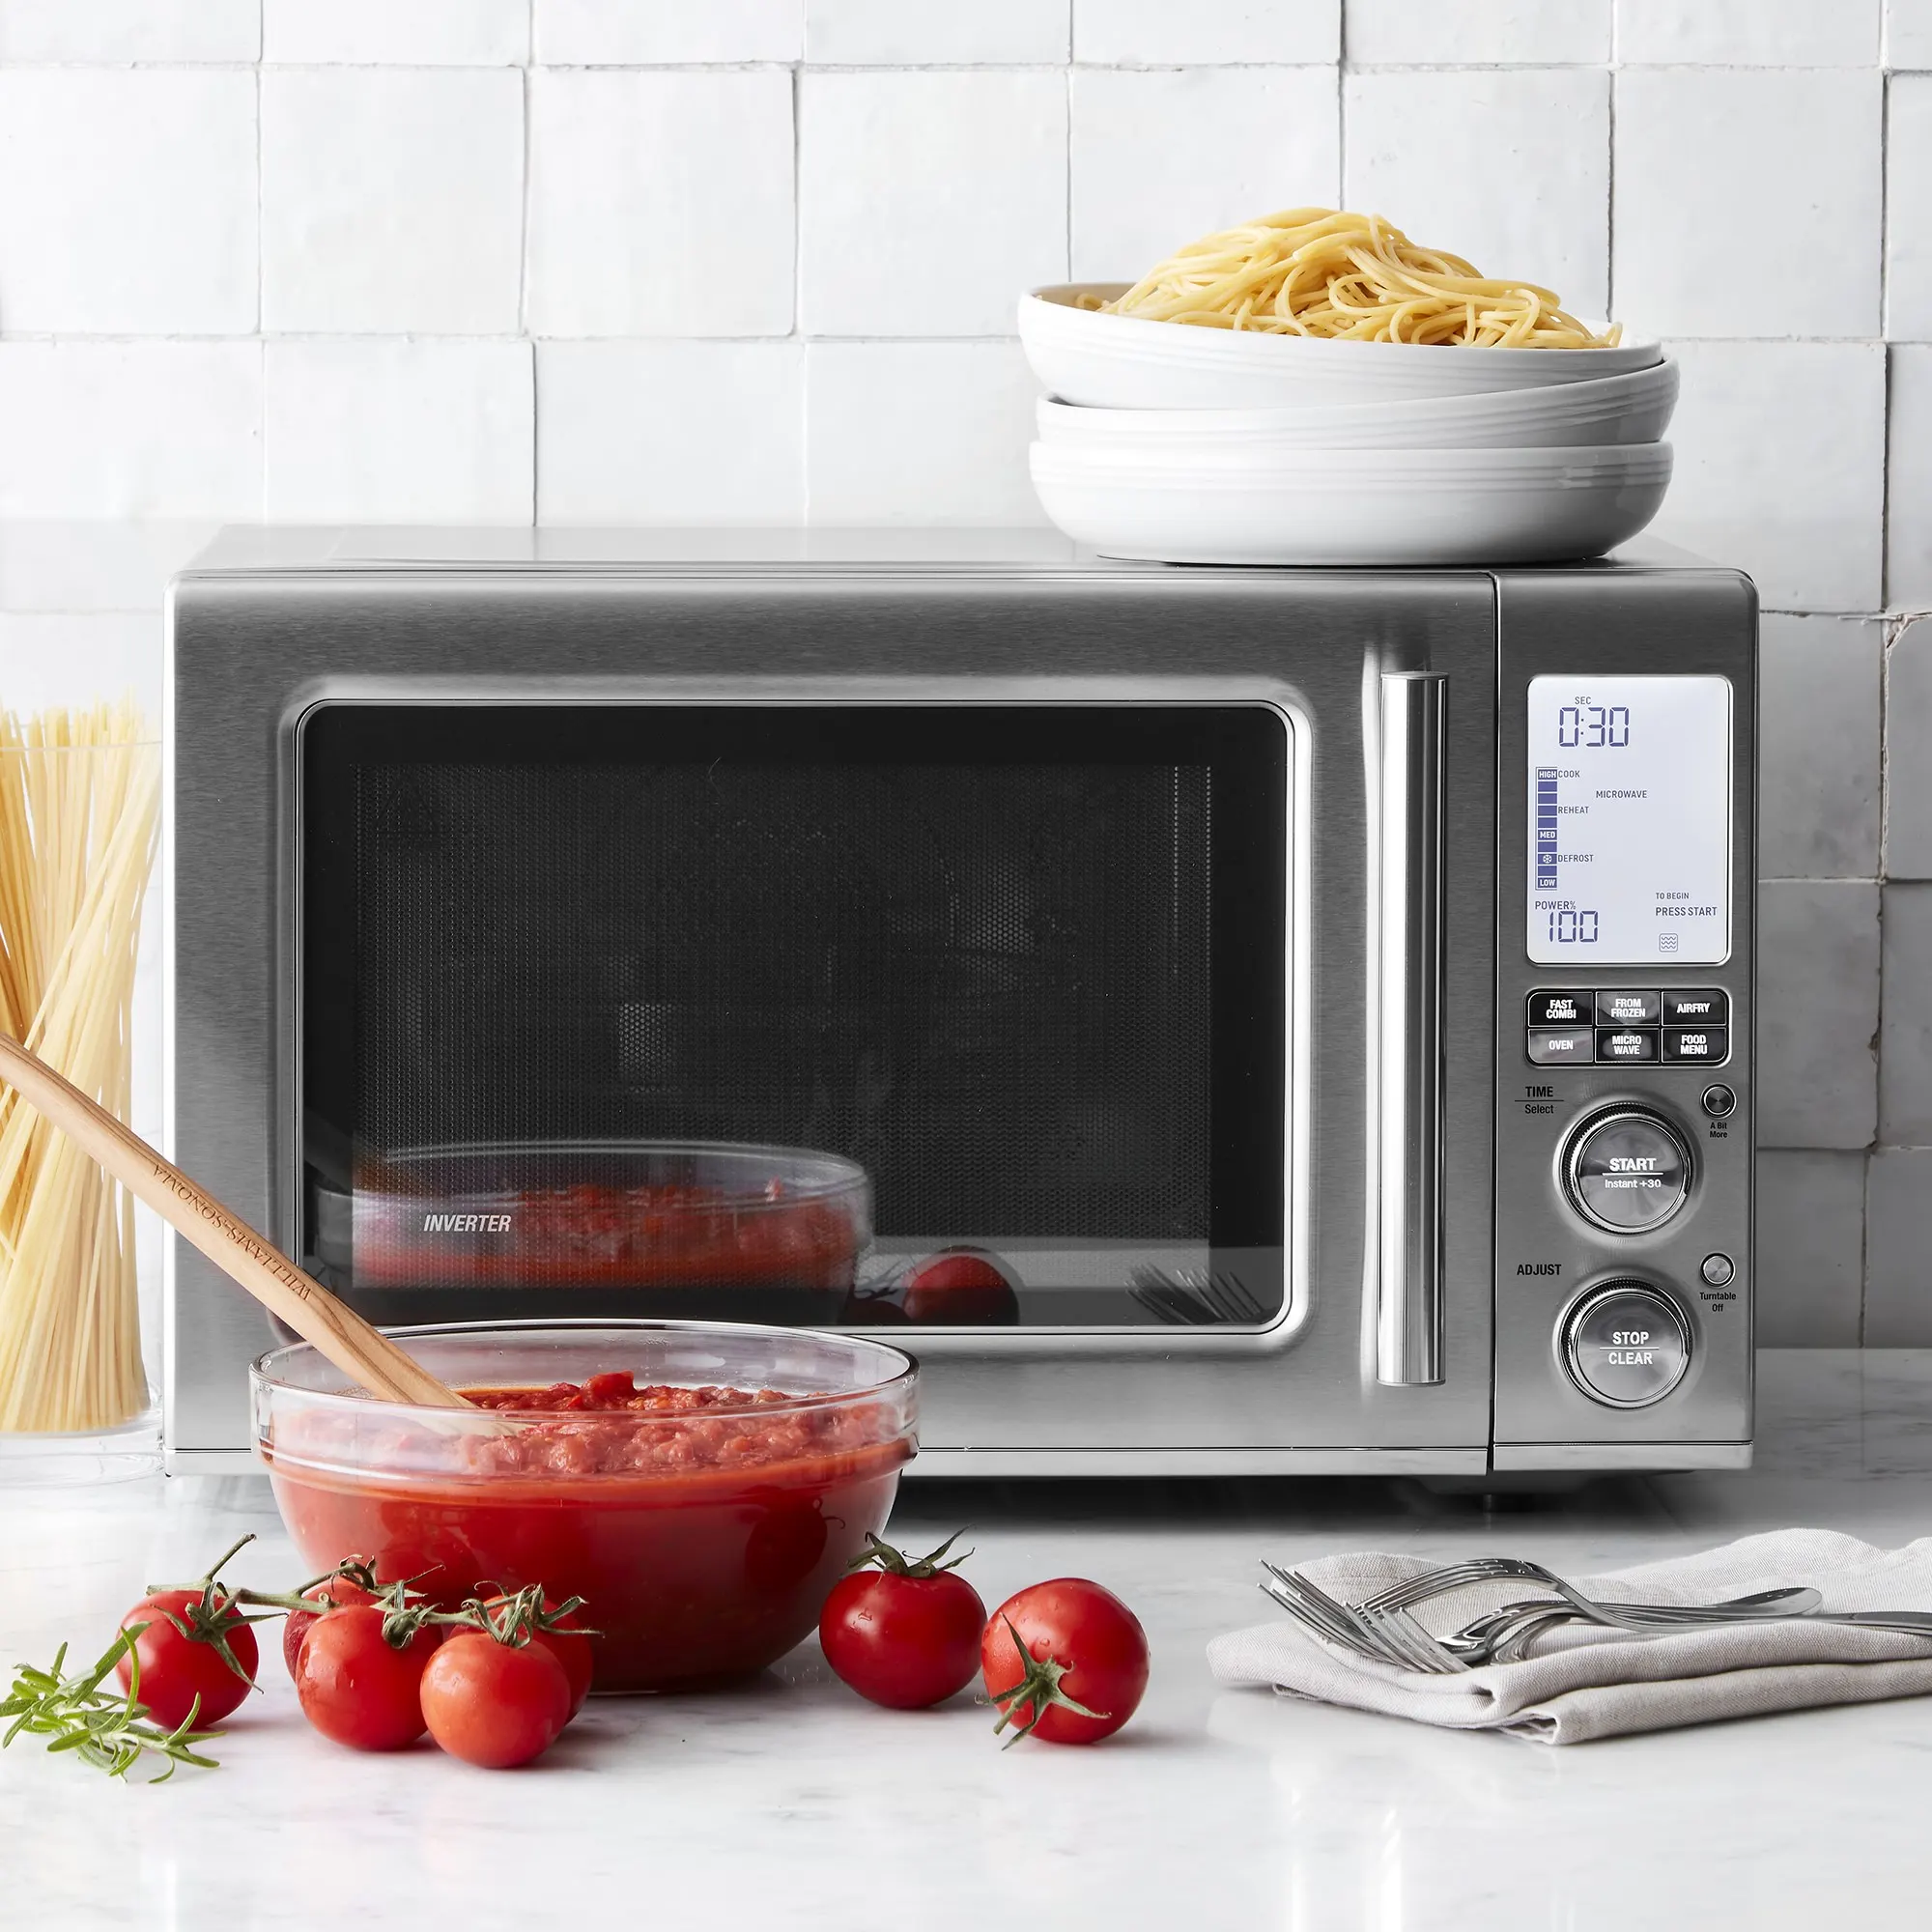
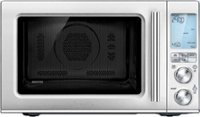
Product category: misc
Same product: yes